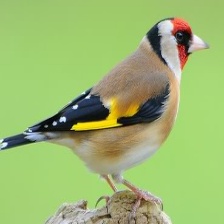
Species: EUROPEAN GOLDFINCH
Scientific name: CARDUELIS CARDUELIS
ImageNet parent category: goldfinch